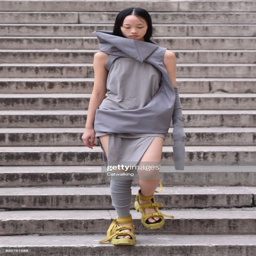
a model walks the runway at the fashion show during event .